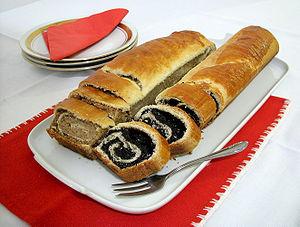
Le bejgli est un gâteau hongrois roulé, traditionnellement préparé à Noël. Il est habituellement fourré avec des noix ou des graines de pavot moulues. Selon la croyance populaire, en manger apporte l'abondance à la maison.